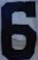
Number: 6